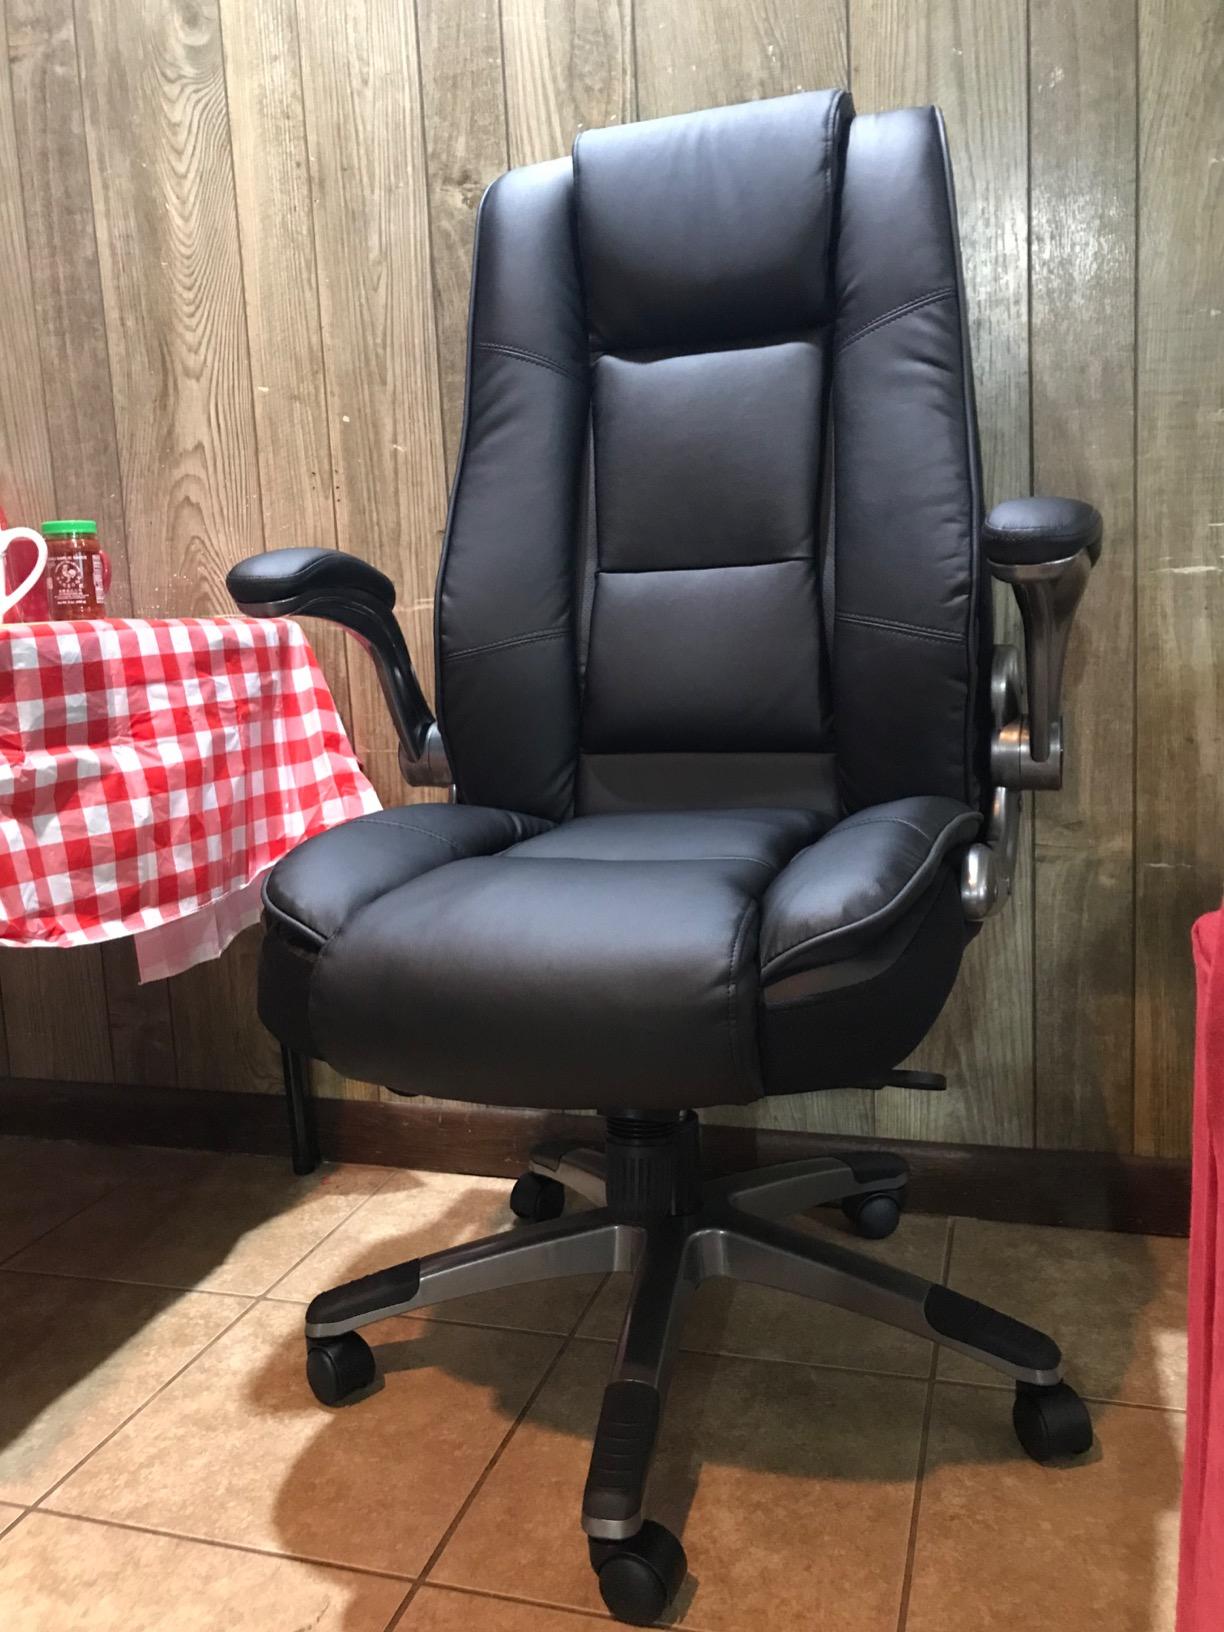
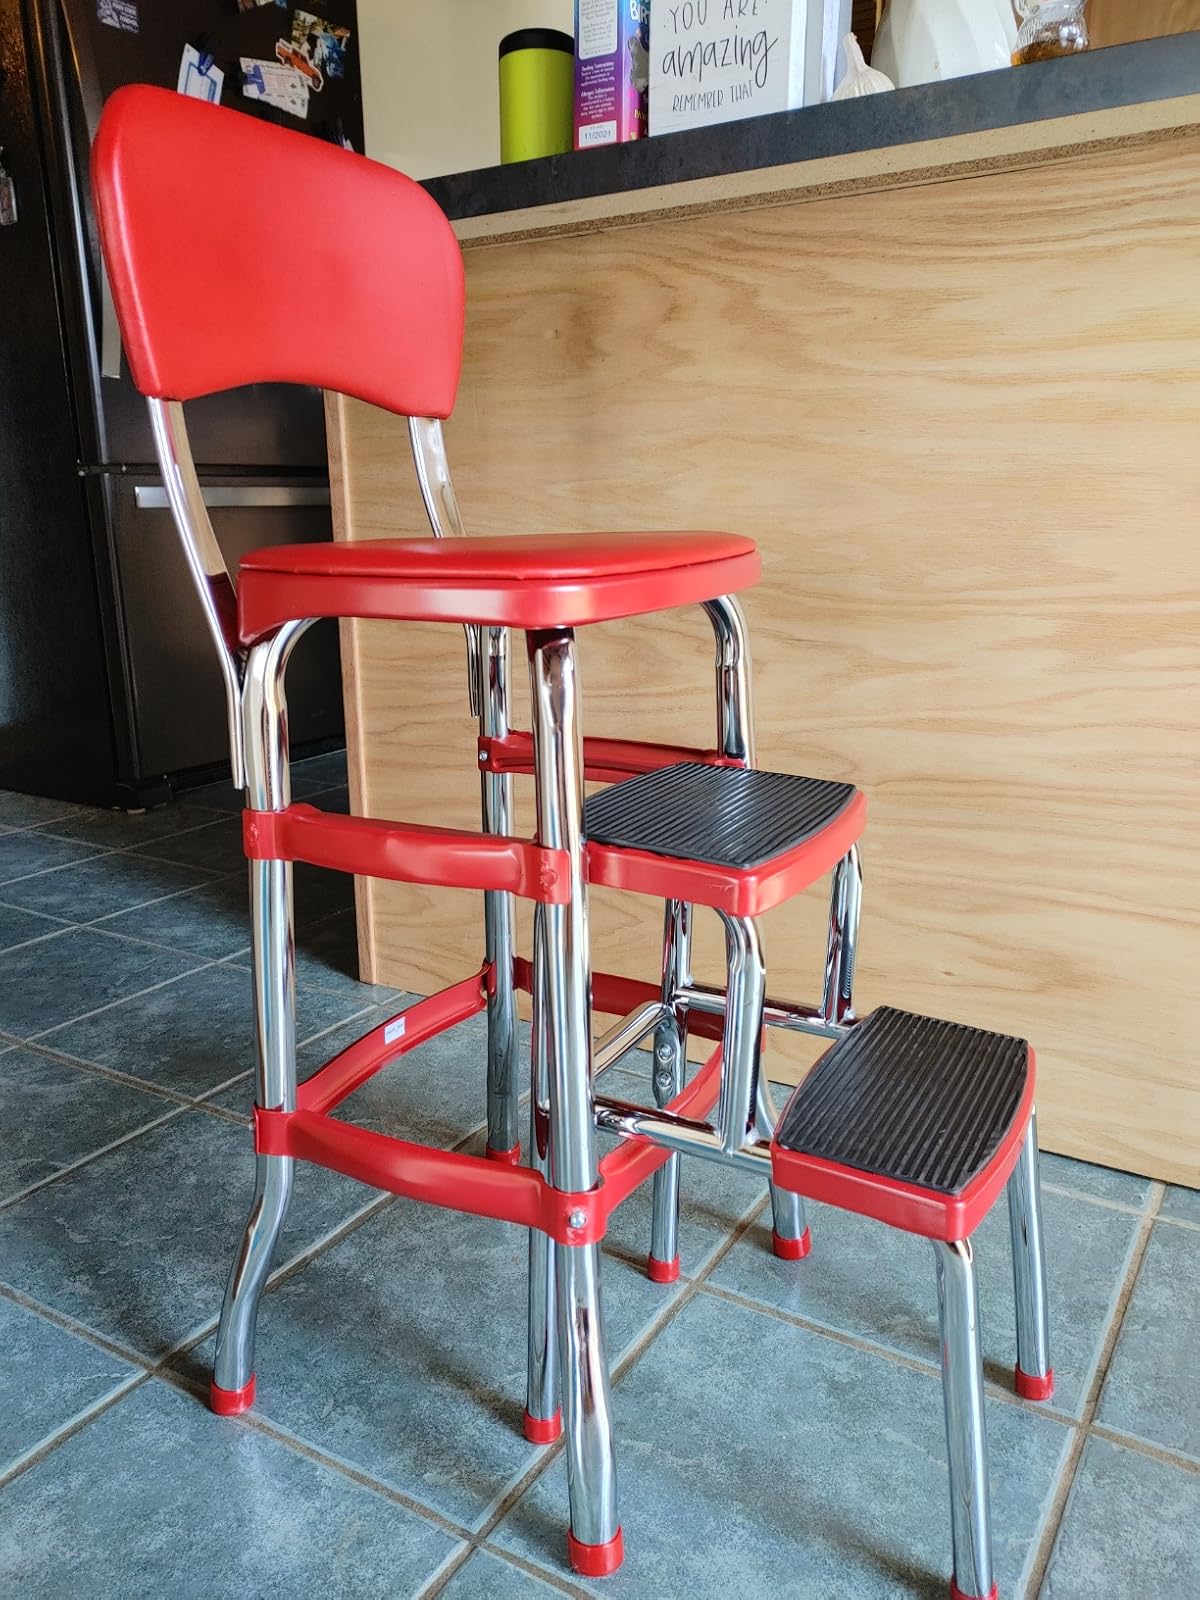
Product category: items_chair
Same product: no